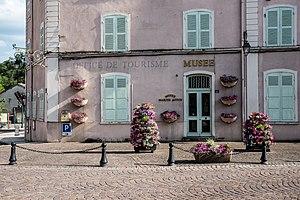
Musée des arts et traditions populaires Marius Audin
Le musée des arts et traditions populaires Marius Audin est un musée situé à Beaujeu, dans le département du Rhône et la région Auvergne-Rhône-Alpes. Il présente des objets liés à la culture populaire du Beaujolais.
Beaujeu est une commune française située dans le département du Rhône, en région Auvergne-Rhône-Alpes.